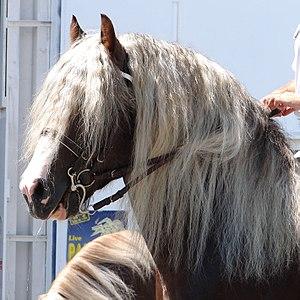
La crinière est, chez un animal, un ensemble de poils plus longs que sur le reste du corps et qui poussent le long du cou ou de l'encolure, généralement depuis le haut du front jusqu'au garrot. Les animaux à crinière les plus connus sont le cheval, qui est domestique, et le lion. Une grande variété d'animaux portent une crinière, dont le gnou, la hyène, le zèbre, l'otarie à crinière, l'âne, la girafe, le bison, ou encore le loup à crinière.